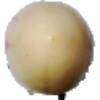
Label: Pepino 1